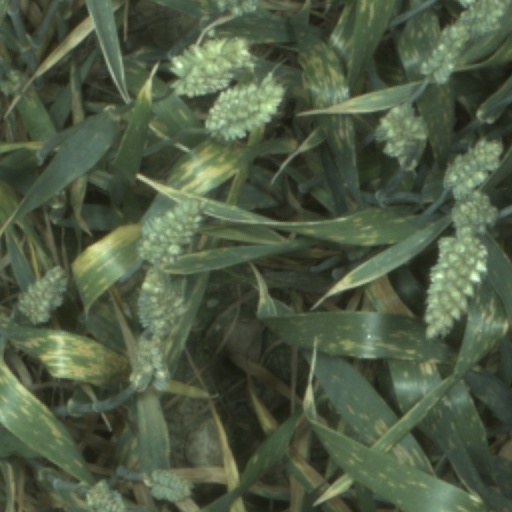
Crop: wheat